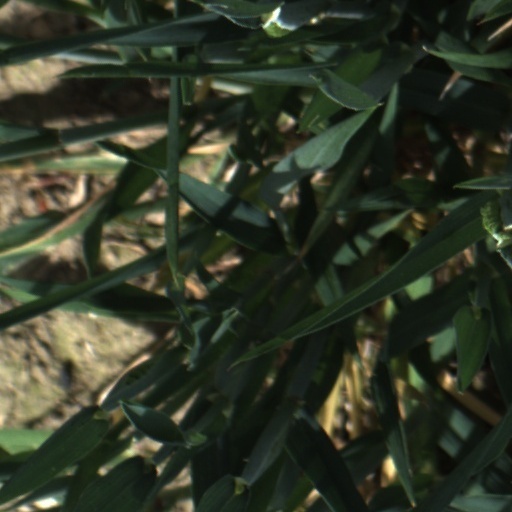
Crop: wheat